FIL European Luge Natural Track Championships 2010

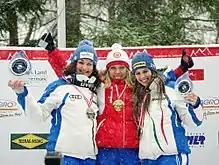
Lanthaler (left), Lavrentyeva (center), and Gietl (right).

16 January 2010 following doubles run 1. Run 2 at 12:00 CET same day. 17 January 2010 at 11:00 CET. Gietl led after the first run while Lanthaler had the fastest second and third runs, but it was not enough to catch Lavrentyeva, who won her second straight championships and third overall. Lanthaler earned her first medal in the championships while Gietl won her third straight bronze.